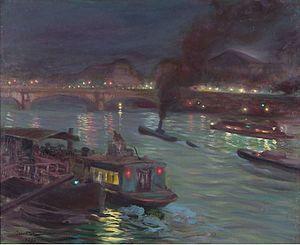
La Nuit sur la Seine